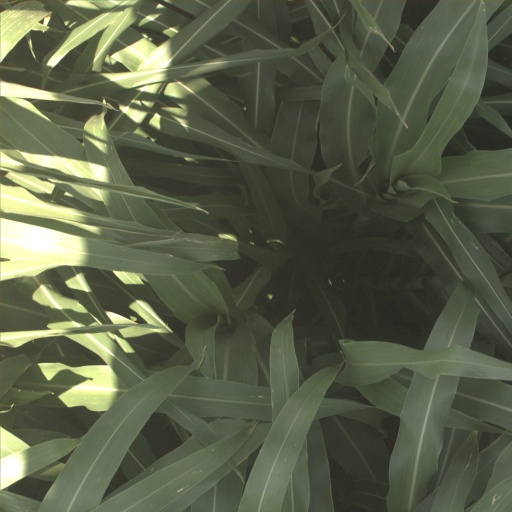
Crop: sorghum